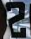
Number: 2